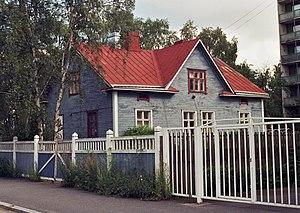
Tuira est un quartier du district de Tuira de la ville d'Oulu en Finlande.